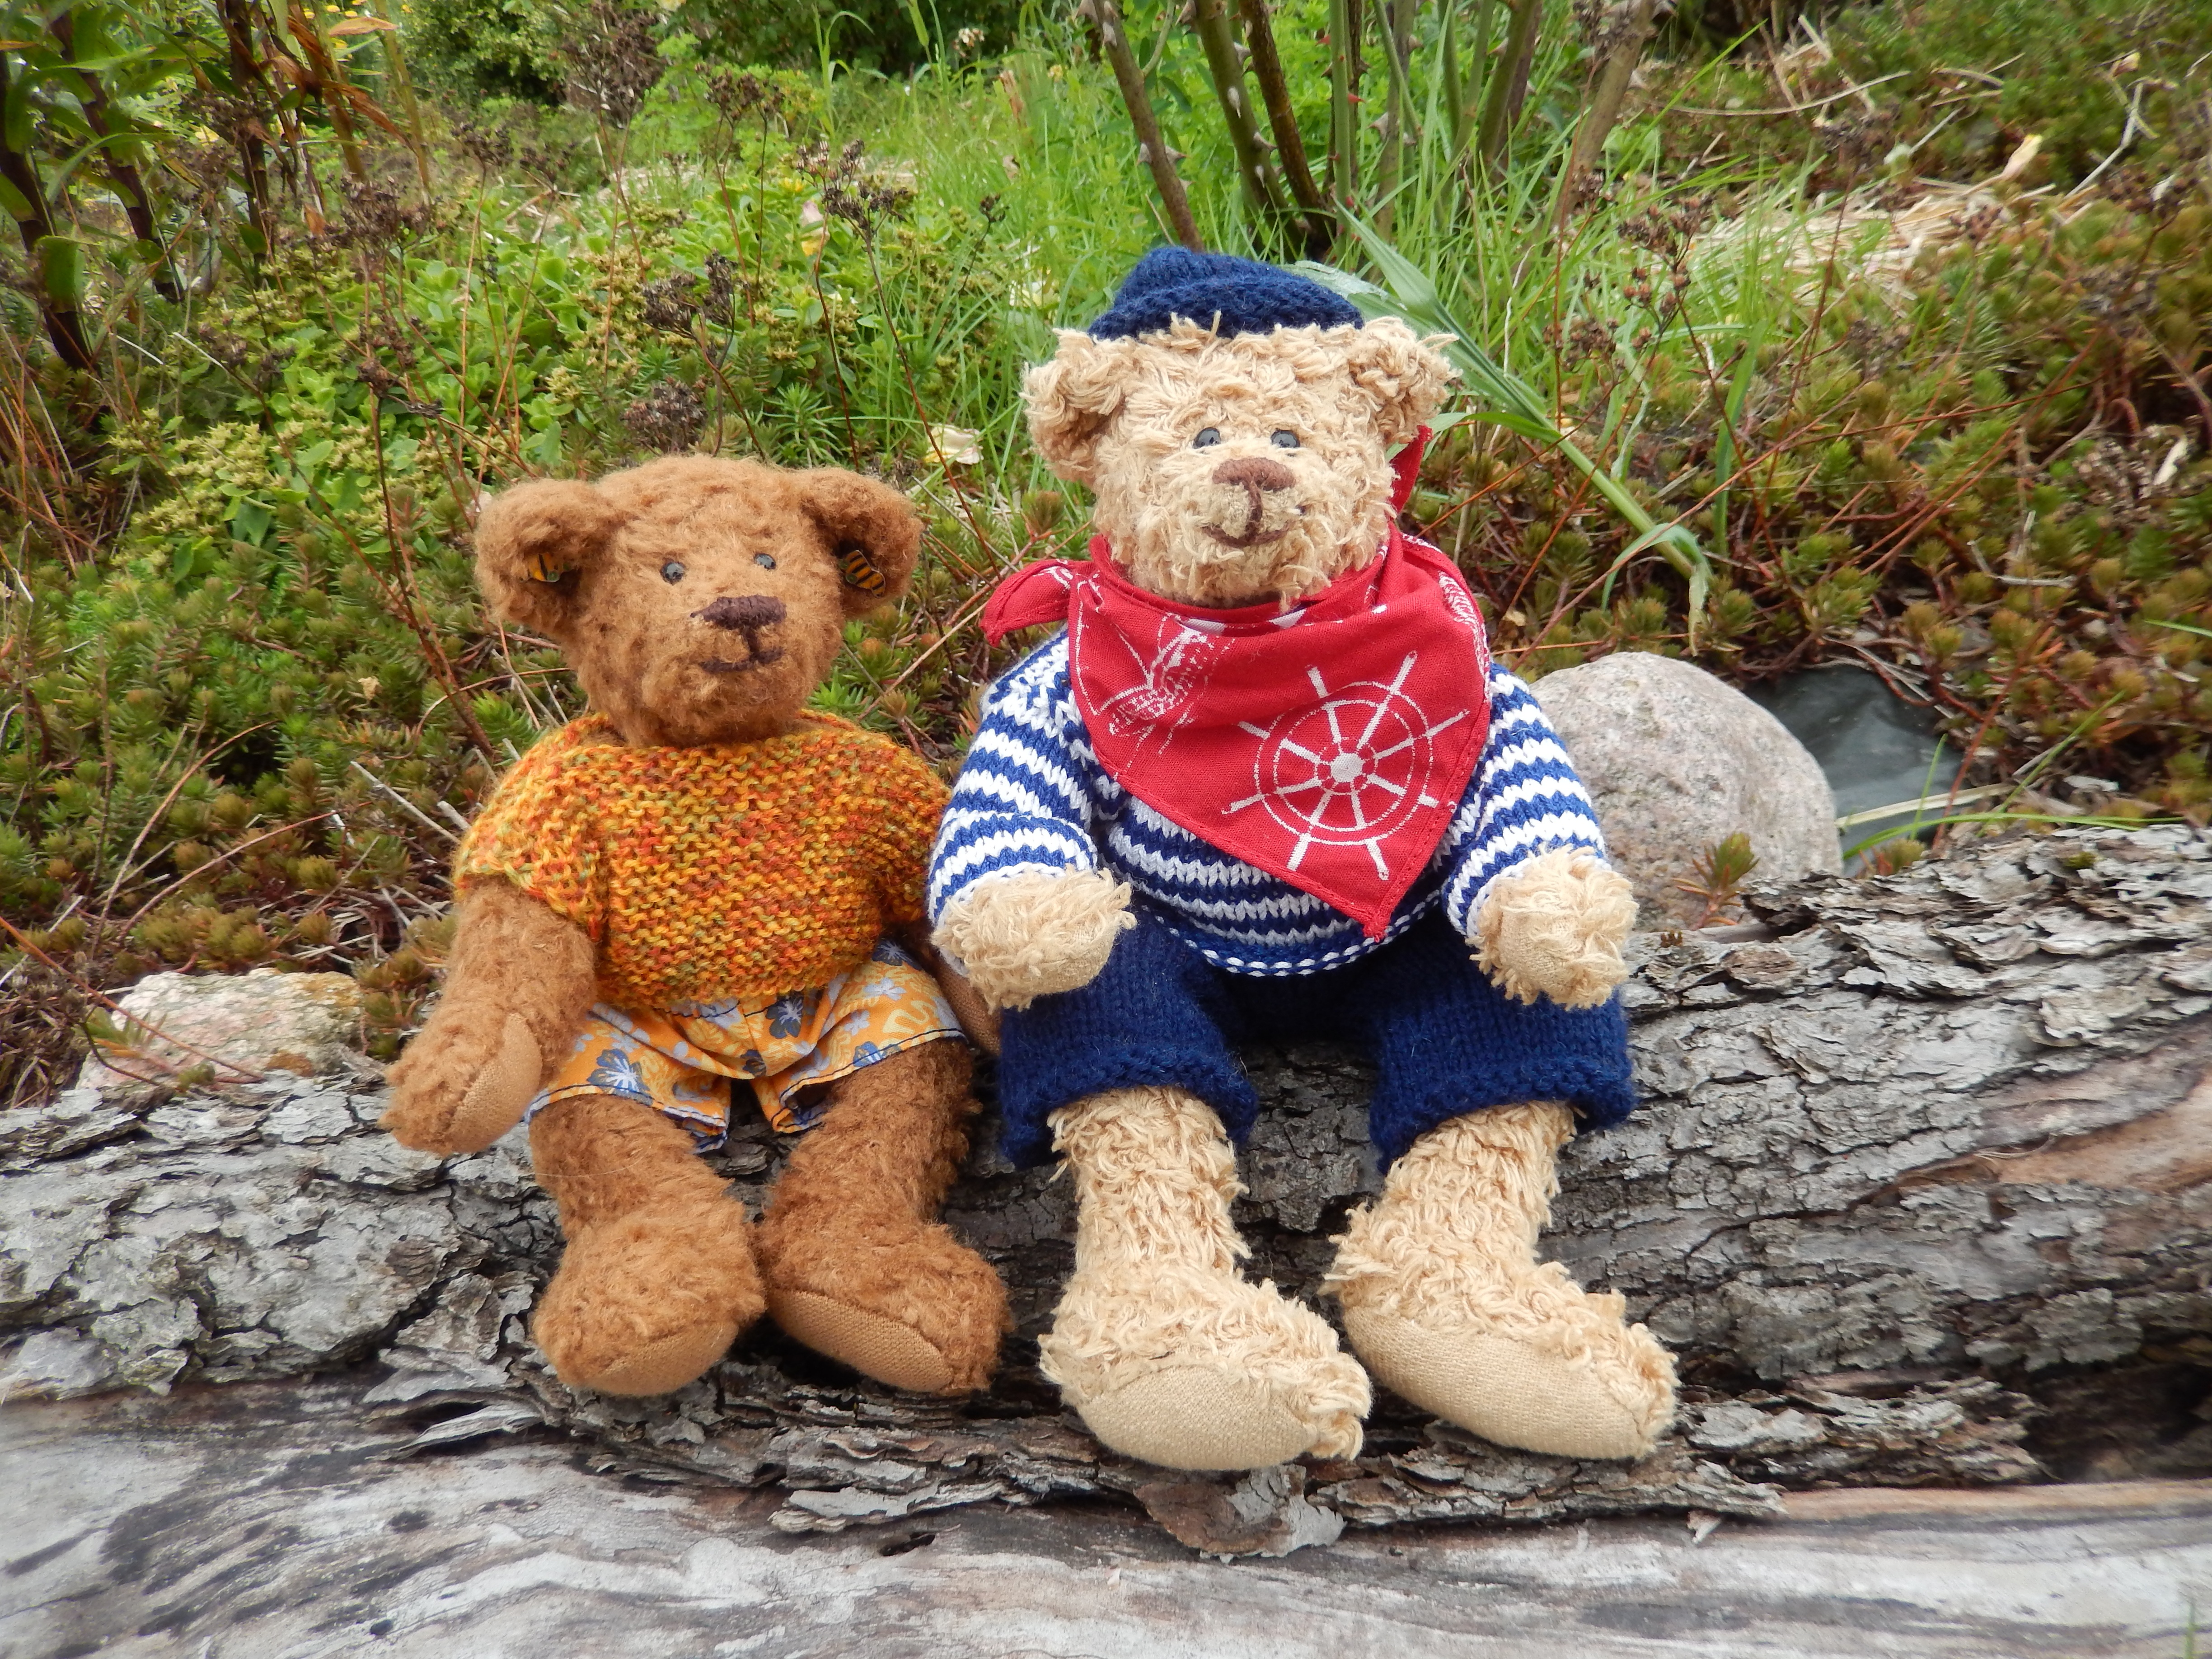
sweet, bear, rest, friendship, garden, toy, teddy bear, friends, toddler, toys, emotions, greeting card, teddy bears, furry teddy bear, stuffed toy